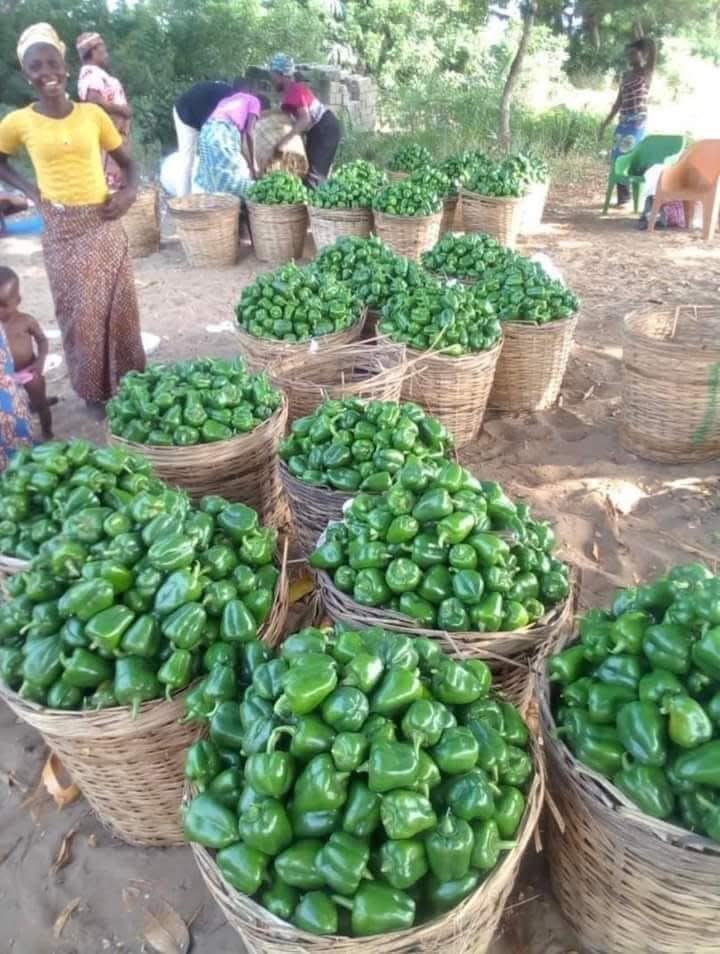
Wakulima waliomaliza kuvuna mavuno yao, wanayapanga kwa ustadi mazao yao ndani ya vikapu vilivyoandaliwa maalumu kwa ajili ya kuuzia. Kila kifaa kinajazwa kwa uangalifu, hoho zenye rangi ya kijani kibichi zikipangwa kwa mvuto unaoleta hamasa ya manunuzi.